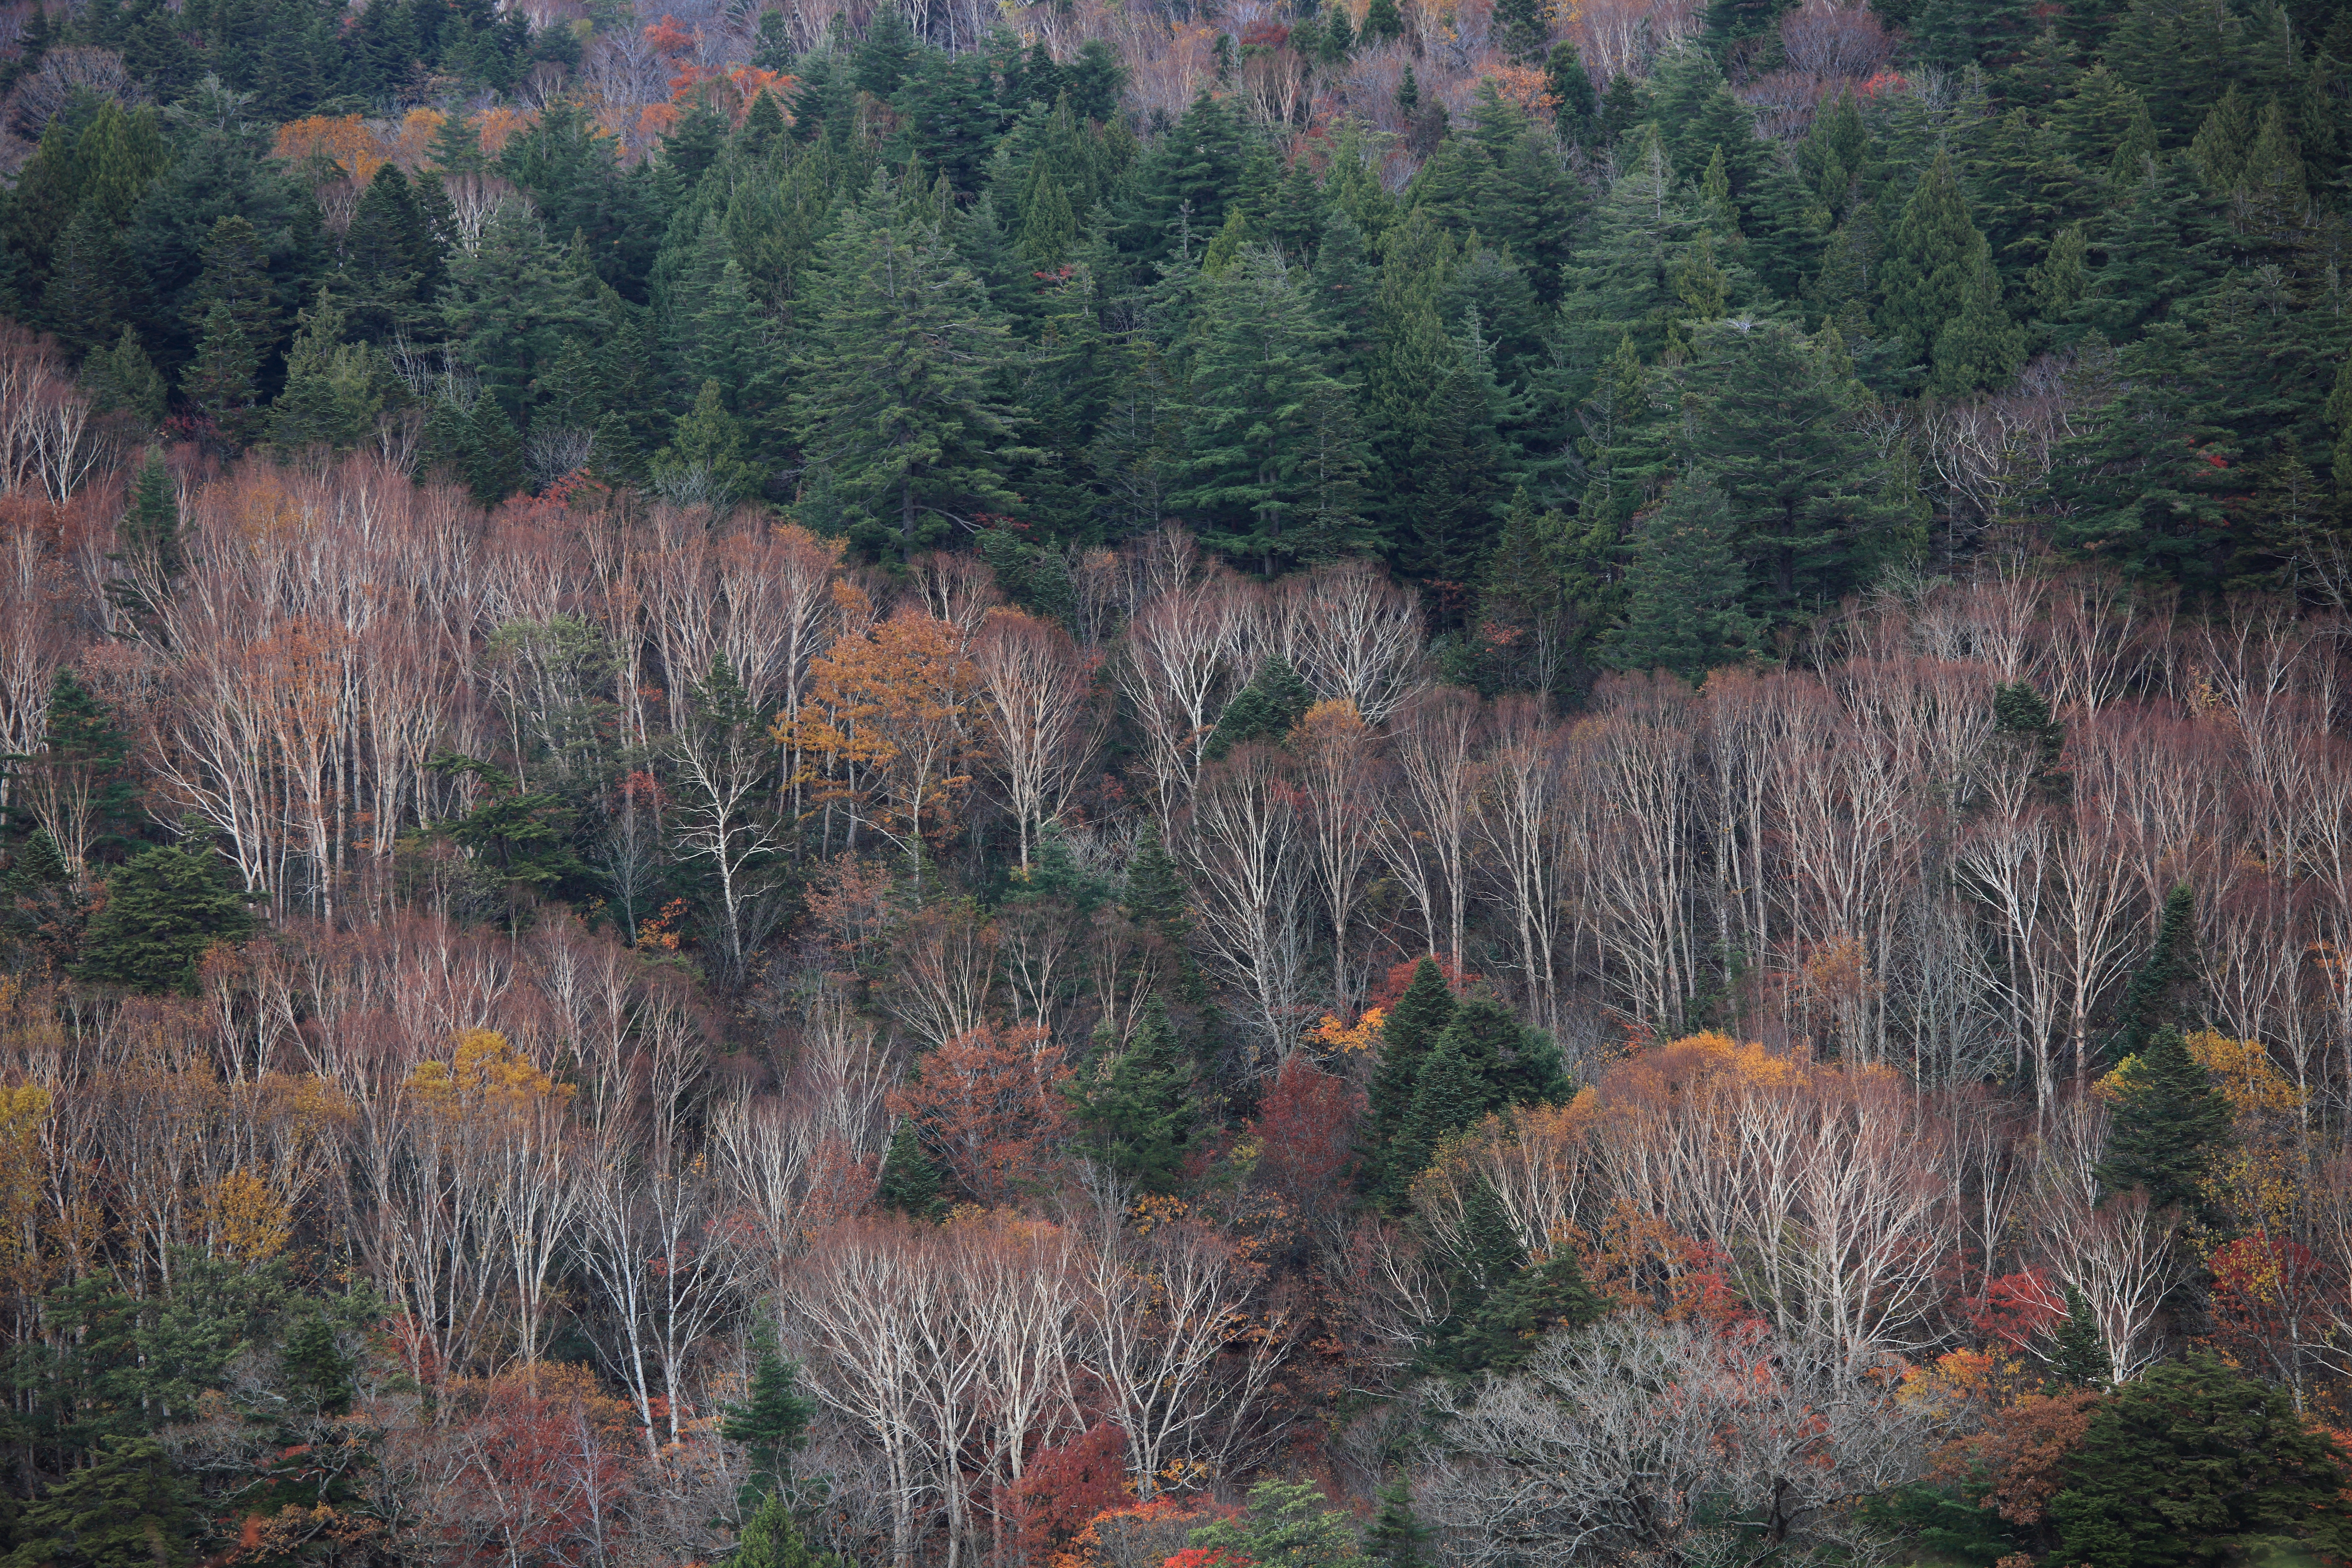
landscape, tree, forest, wilderness, mountain, plant, leaf, view, high, autumn, season, ridge, spruce, wetland, bog, 5d, hires, woodland, habitat, markii, larch, ecosystem, hi, res, resolution, biome, natural environment, woody plant, temperate coniferous forest, geological phenomenon